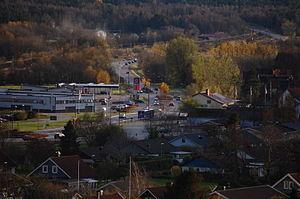
Stora Höga est une localité de Suède située dans la commune de Stenungsund du comté de Västra Götaland. Elle couvre une superficie de 2,43 km². En 2010, elle compte 2 751 habitants.